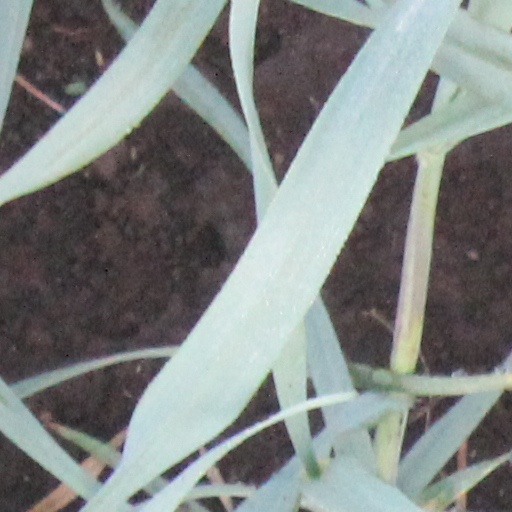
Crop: wheat